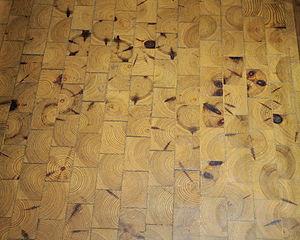
Bois debout ou bois de bout se dit d'un bois d’œuvre placé verticalement, dans le sens de son fil. Il s'oppose au bois de fil.